Reedley, California

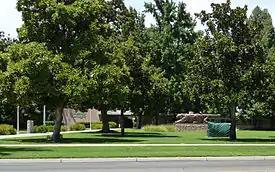
Reedley College in 2009

The 2020 United States census reported that Reedley had a population of 25,227. The population density was . The racial makeup of Reedley was 29.4% White, 0.5% African American, 1.6% Native American, 3.0% Asian, 0.0% Pacific Islander, 43.7% from other races, and 21.9% from two or more races. Hispanic or Latino of any race were 79.1% of the population.